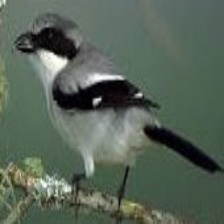
Species: LOGGERHEAD SHRIKE
Scientific name: LANIUS LUDOVICIANUS